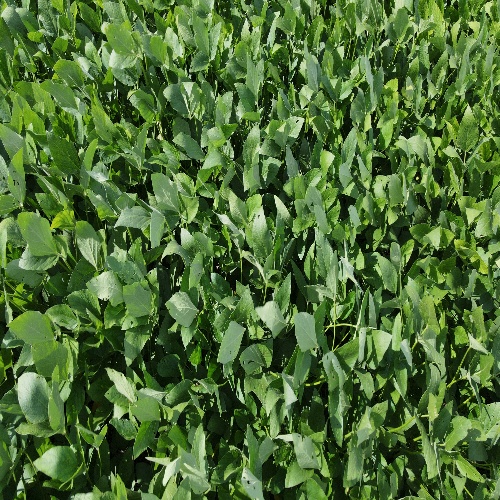
Label: Caterpillar